Desmond Tutu

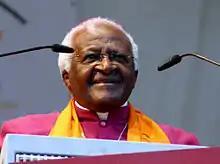
Tutu at the German Evangelical Church Assembly, 2007

Tutu had a lifelong love of literature and reading, and was a fan of cricket. To relax, he enjoyed listening to classical music and reading books on politics or religion. His favourite foods included samosas, marshmallows, fat cakes, and Yogi Sip. When hosts asked what his culinary tastes were, his wife responded: "think of a five-year old".